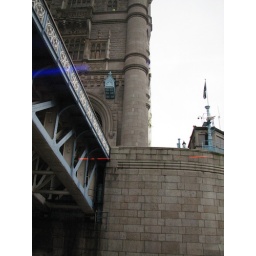
going under the tower bridge